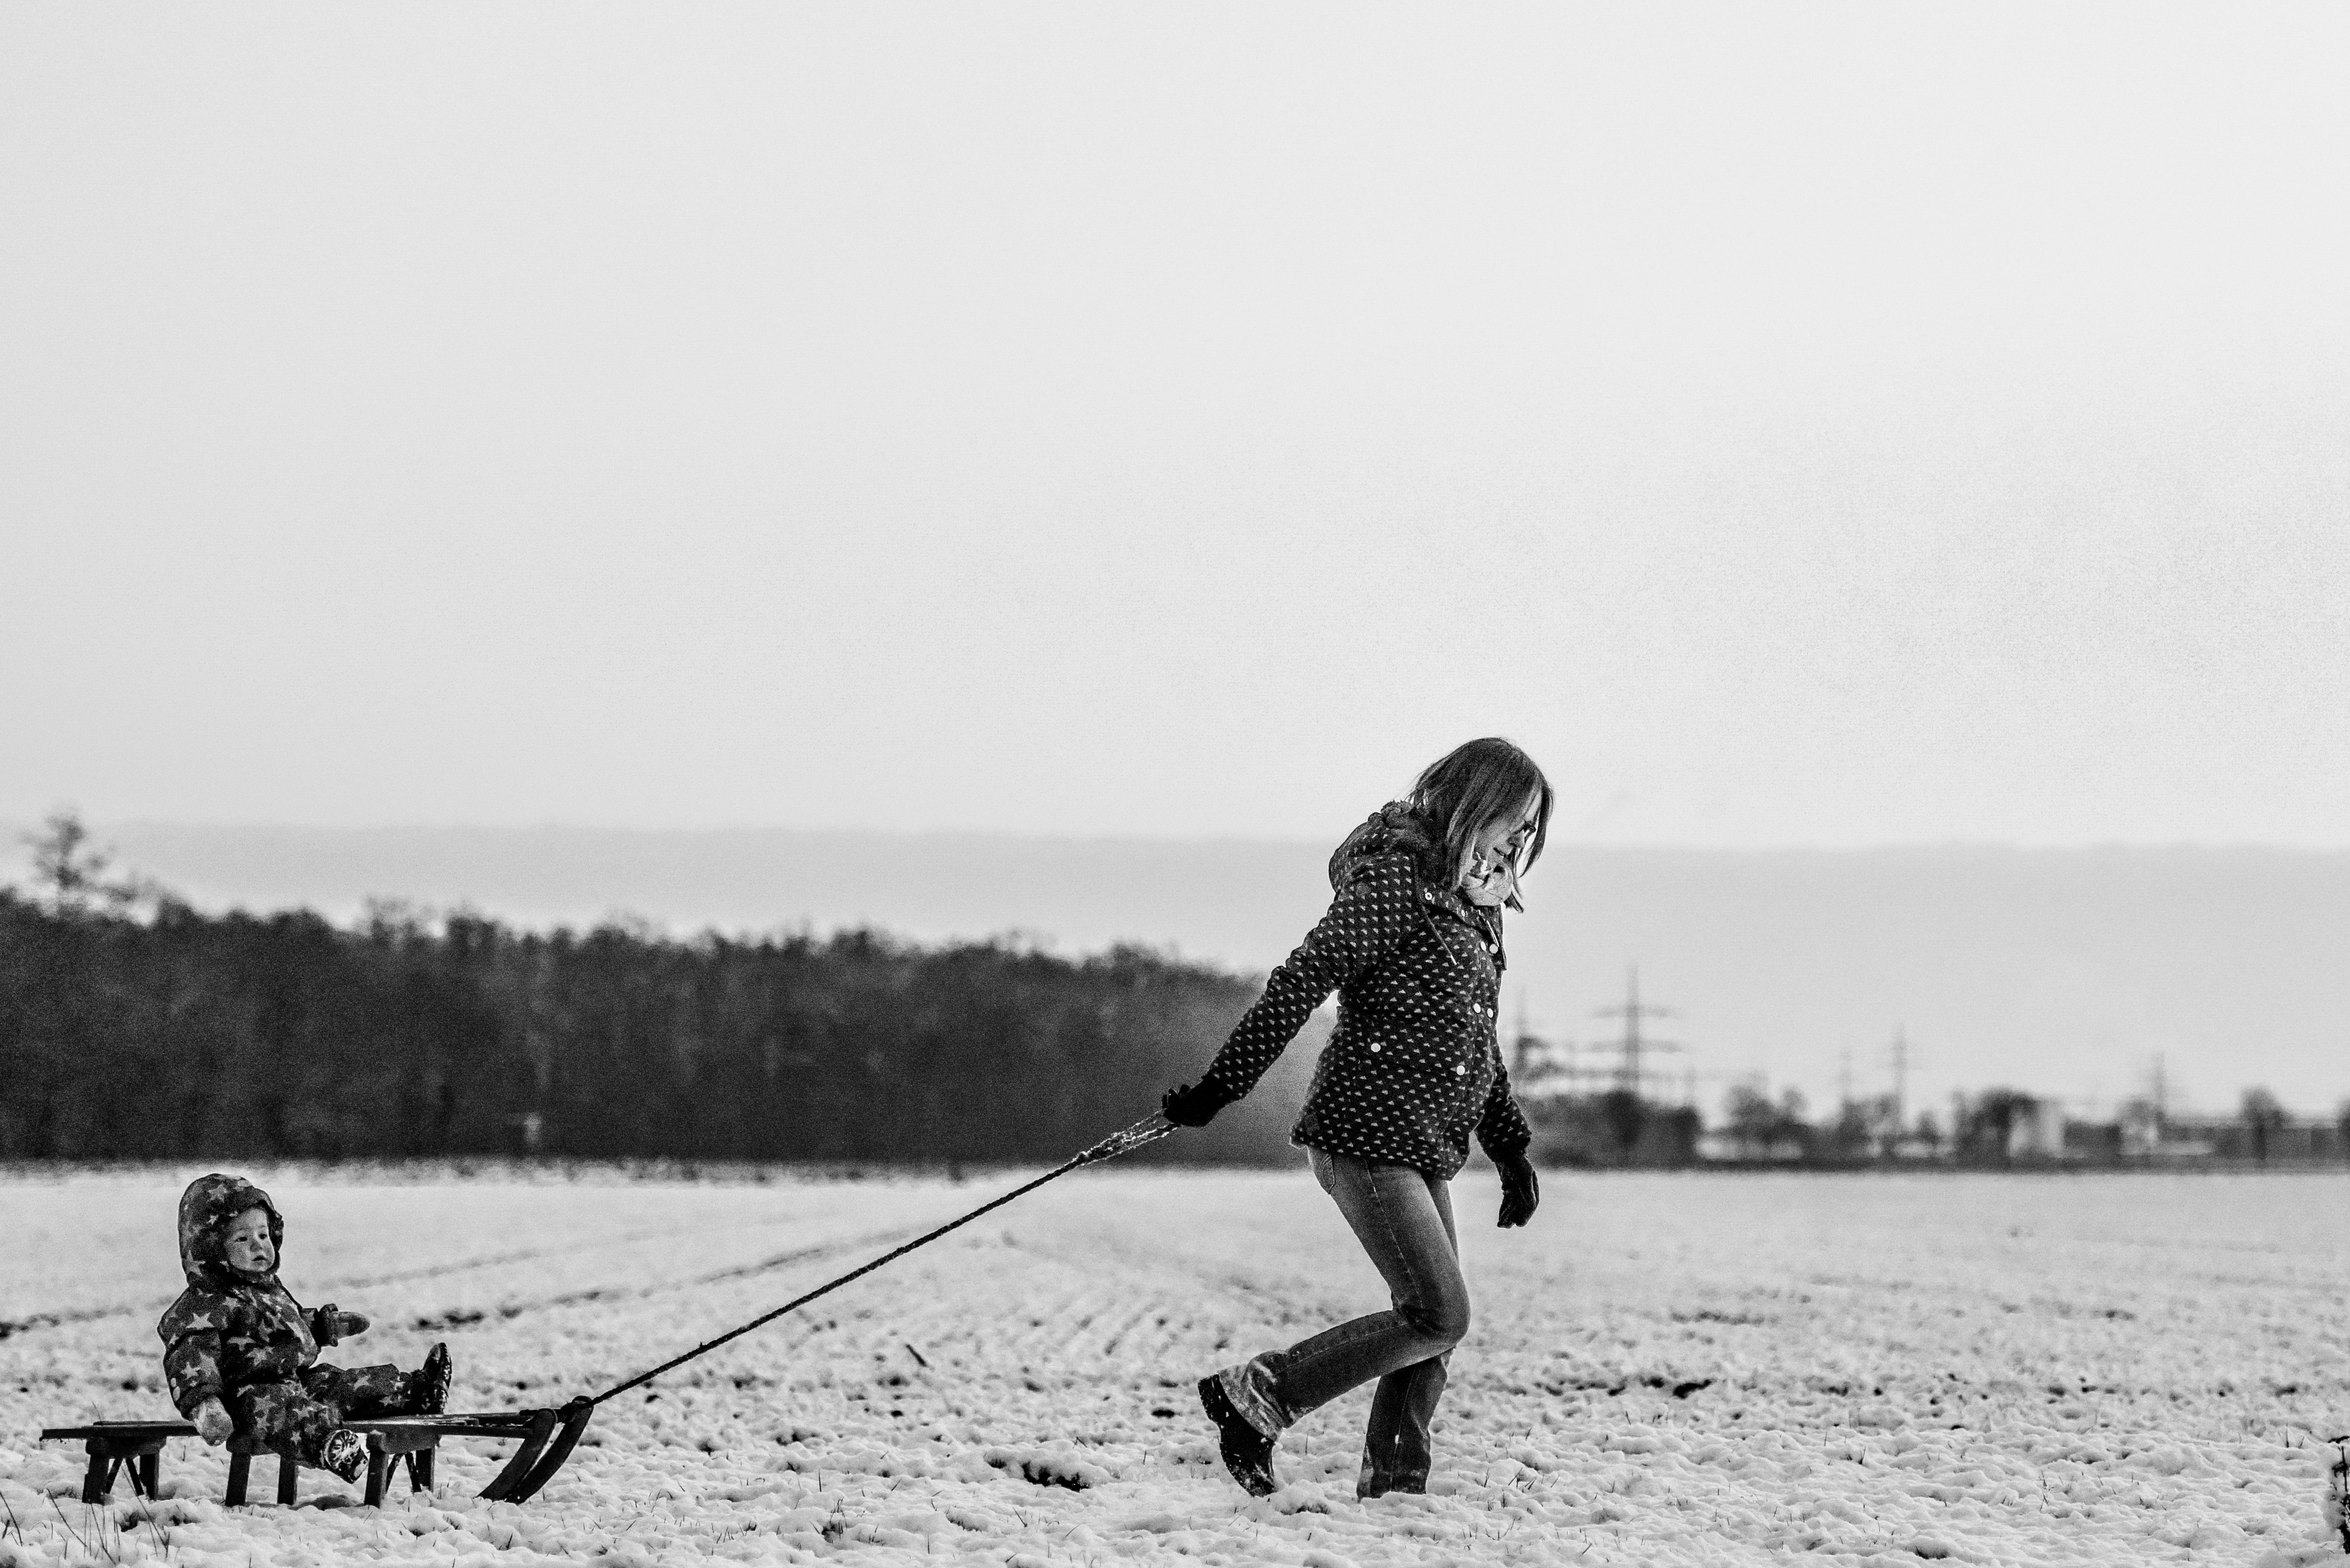
snow, cold, winter, black and white, people, girl, woman, photography, kid, child, black, monochrome, baby, season, fun, mother, cool, footwear, photograph, sled, adorable, photo shoot, monochrome photography